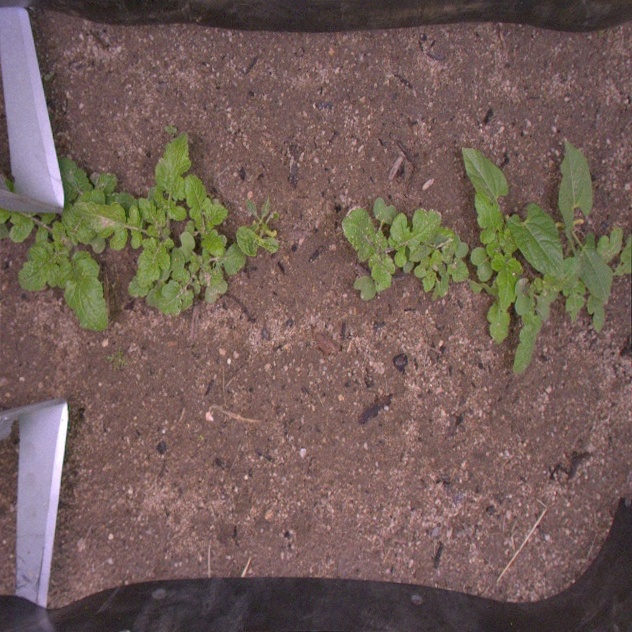
Crop: bean
Objects: bean, bean, stem_bean, stem_bean